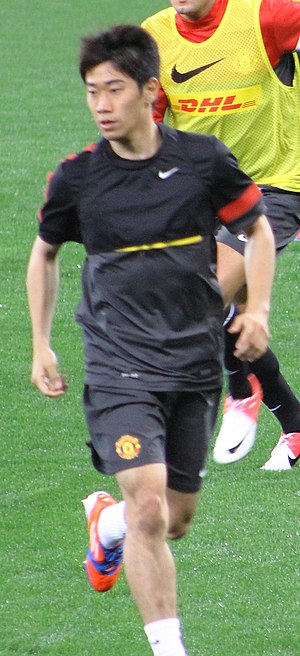
Shinji Kagawa
Shinji Kagawa er en japansk fodboldspiller, der spiller som midtbanespiller for Borussia Dortmund. Han har spillet for klubben siden sommeren 2014. Tidligere har han optrådt for Manchester United og den japanske klub Cerezo Osaka.